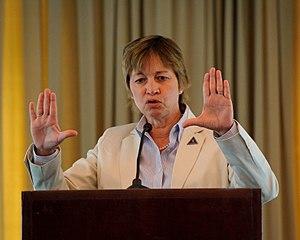
Maria Zuber, née le 27 juin 1958 à Norristown, est une planétologue et astronome américaine diplômée de l'Université de Pennsylvanie. Spécialiste de la structure et de la tectonique des objets solides du système solaire, elle a été responsable de la mission spatiale GRAIL et a fait partie de l'équipe scientifique d'une dizaine de missions de la NASA dont Mars Global Surveyor, Dawn et MESSENGER.